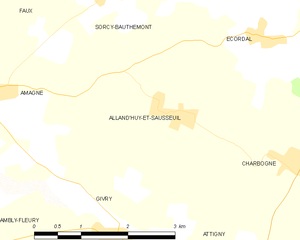
Carte des communes françaises: Alland'Huy-et-Sausseuil